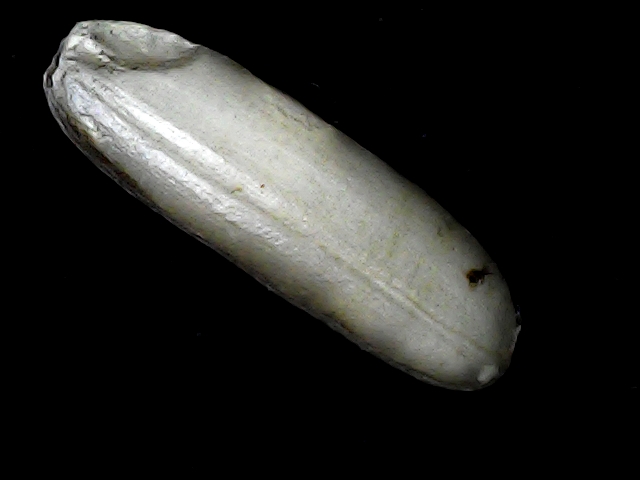
Rice variety: BD85